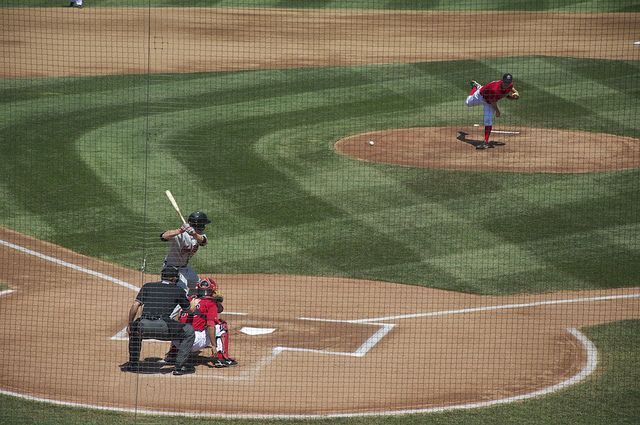
một cầu thủ bóng chày ném bóng vào một người đánh bóng